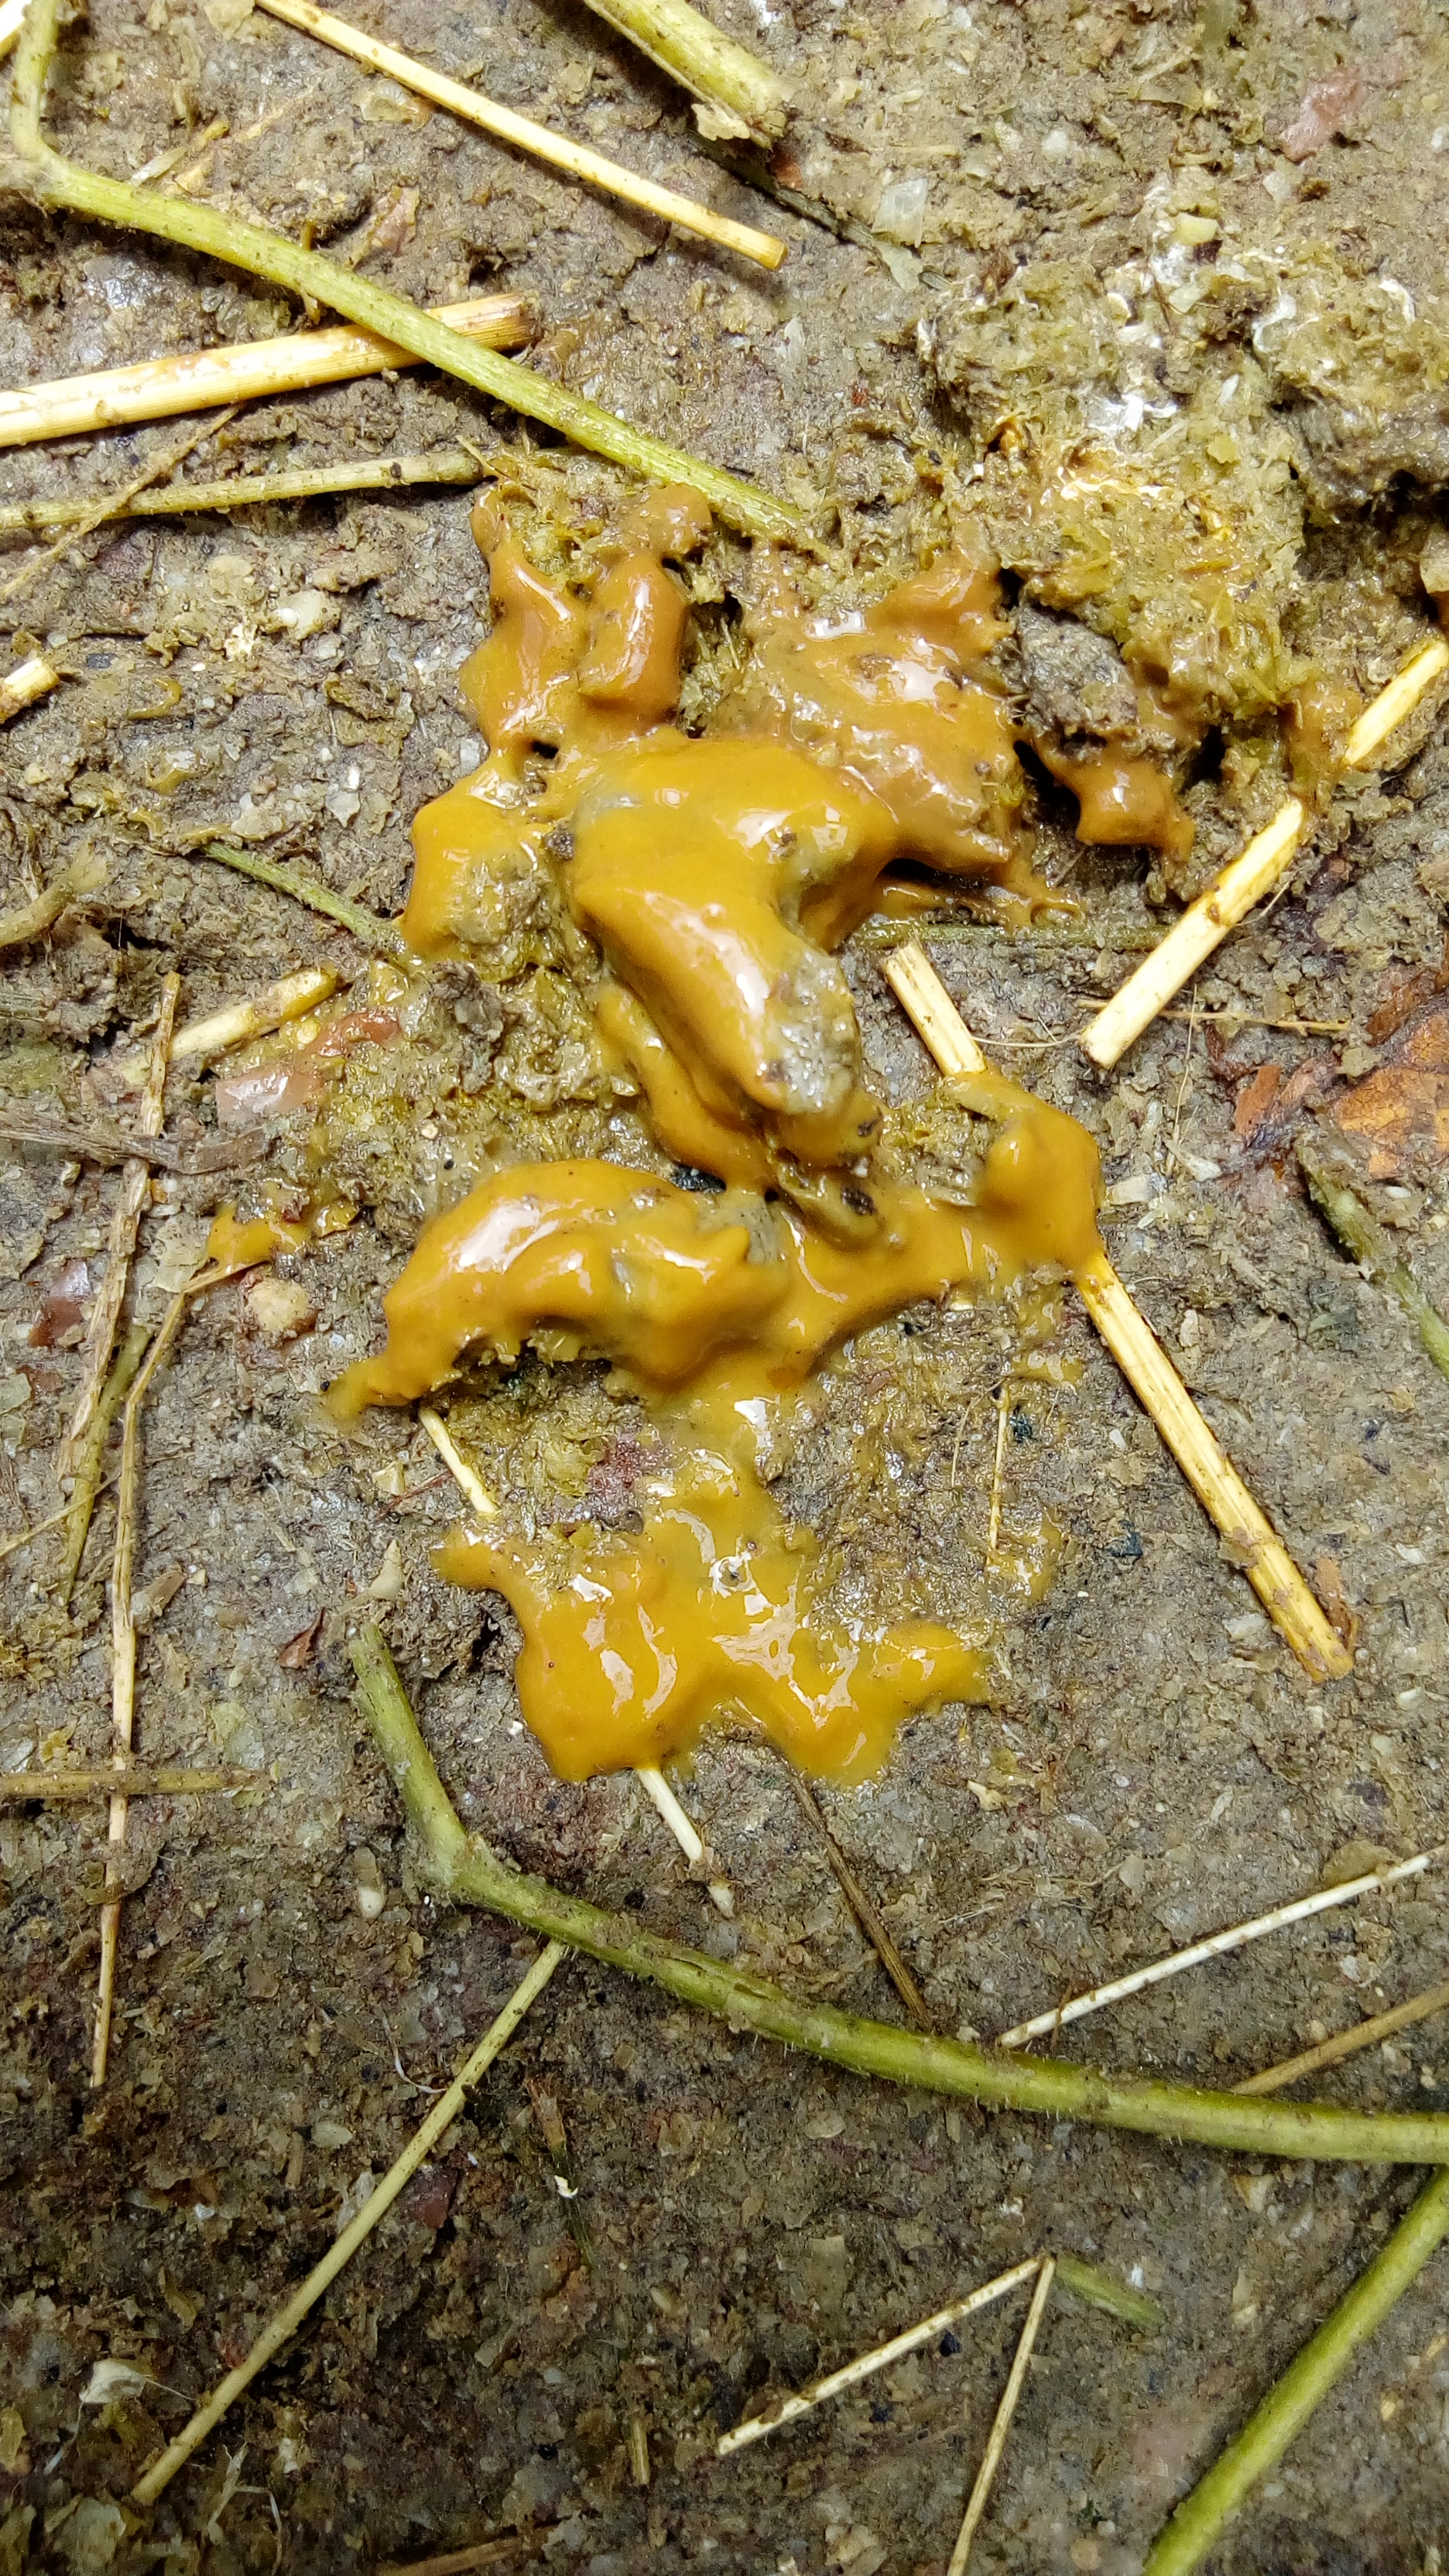
PCR-confirmed diagnosis: Coccidiosis